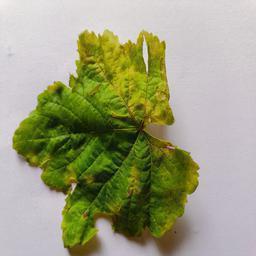
Label: Downy Mildew